Central Offices, Barnsley

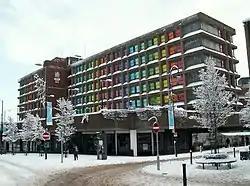
Central Offices

Central Offices was a municipal facility at Kendray Street in Barnsley, South Yorkshire, England. As County Hall, it was the headquarters of South Yorkshire County Council.